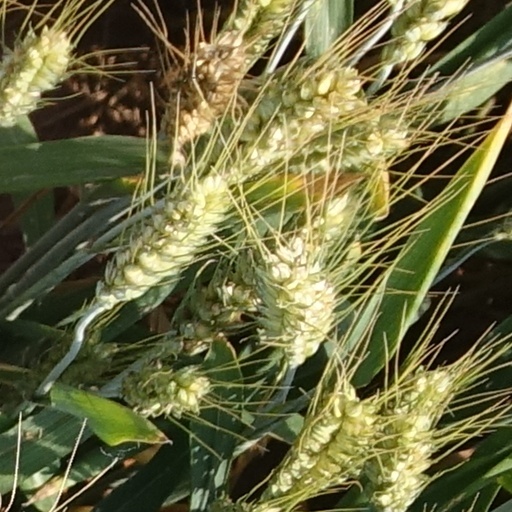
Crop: wheat